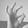
ASL letter: F